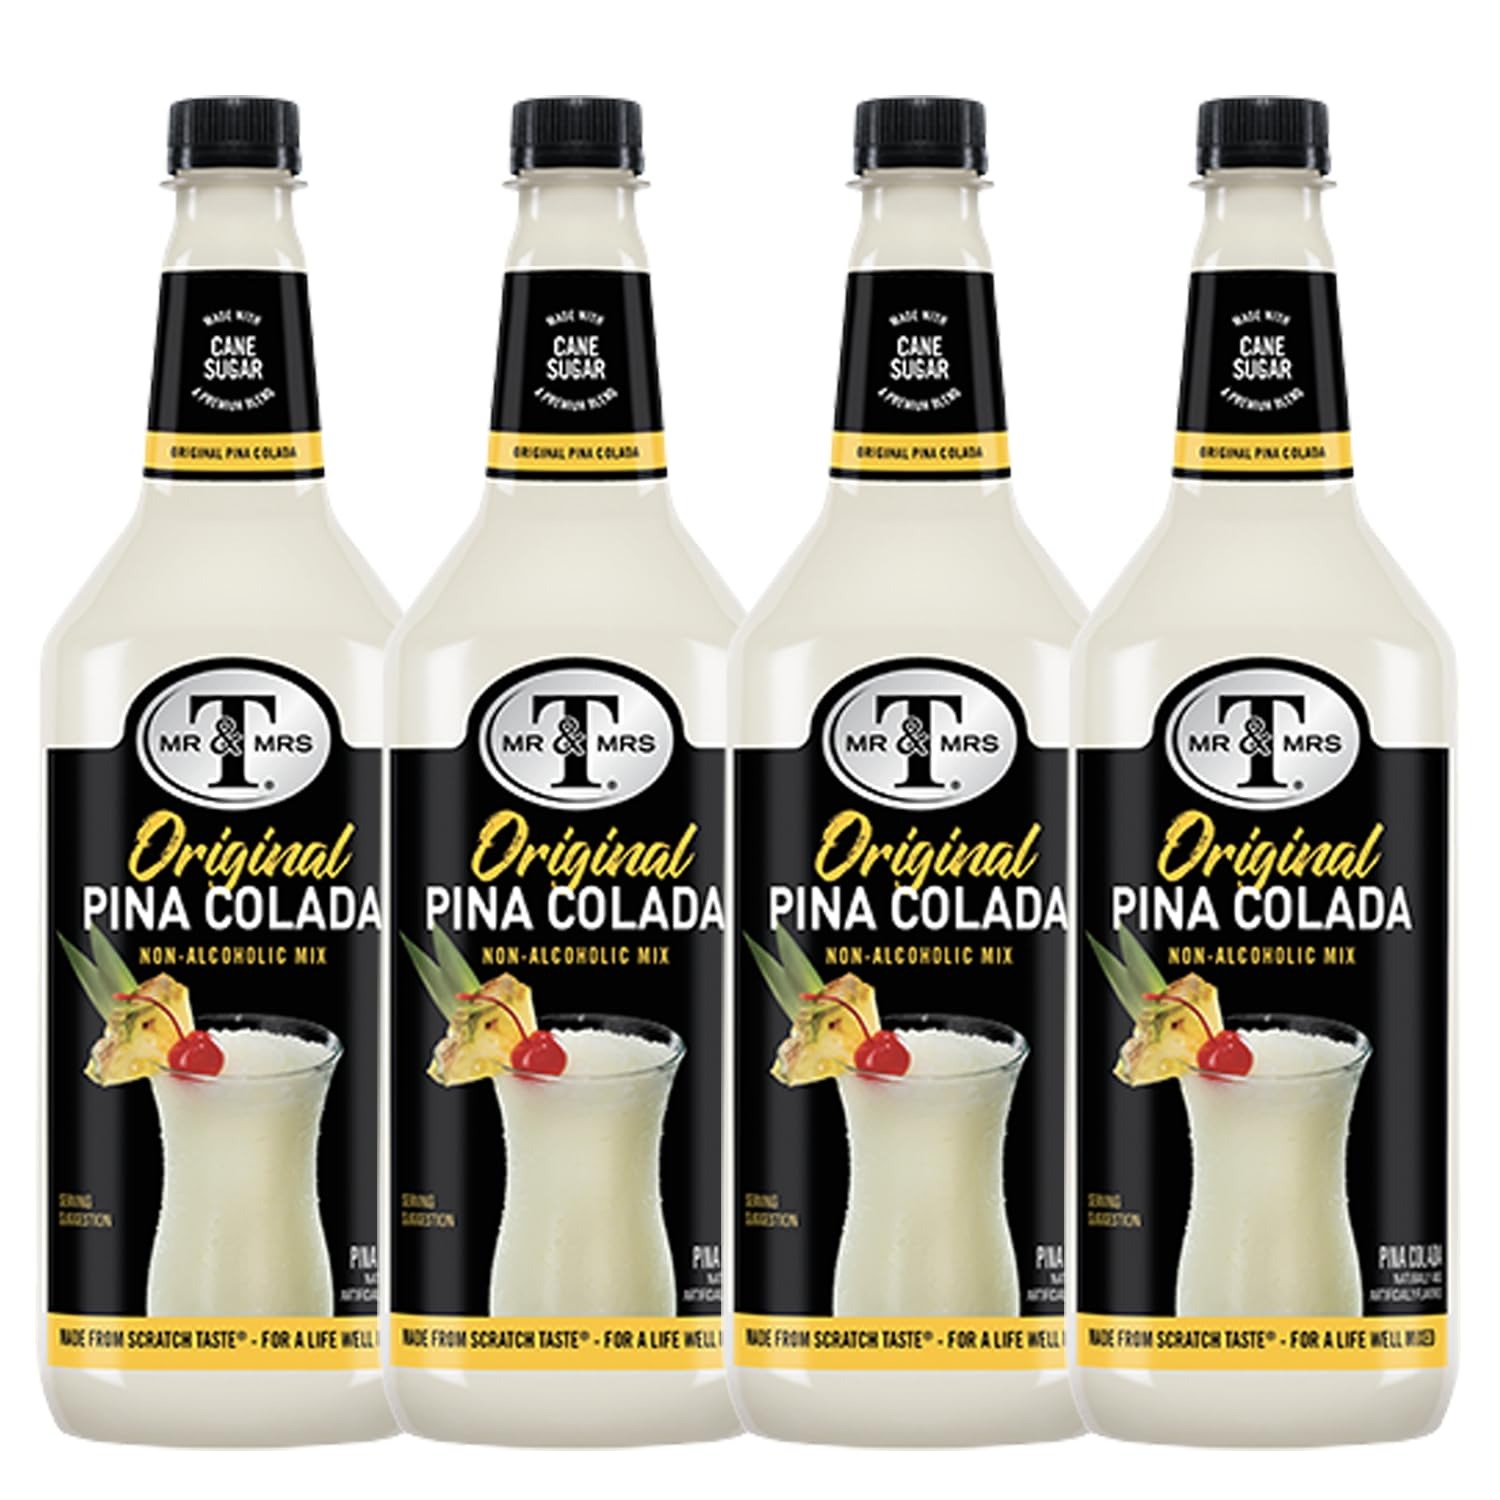
Item Name: Mr & Mrs T Pina Colada Mix, 1L Bottle, – Premium Cocktail Mixer for Pina Colada Mixes, Ready to Use
Bullet Point 1: Pina Colada Mix: The Piña Colada Mix delivers a fresh island taste with a blend of rich pineapple and smooth coconut flavors
Bullet Point 2: Passion for Craftsmanship: Mr & Mrs T’s approach to mixing is both a science and an art, with a focus on creating perfectly balanced flavors that deliver a subtle, nuanced taste in every sip.
Bullet Point 3: Premium Ingredients: They are committed to using only the highest-quality, carefully sourced ingredients, ensuring that every mixer stands out in flavor and freshness.
Bullet Point 4: Perfect Work-Play Balance: Their philosophy is about finding the ideal harmony between work and play, which is reflected in the balanced, vibrant taste of each mixer they create.
Bullet Point 5: Trusted Since 1960: For over 60 years, Mr & Mrs T has been a staple in American homes, offering trusted, reliable mixers that enhance any cocktail experience.
Value: 136.0
Unit: Fl Oz

Price: 33.98